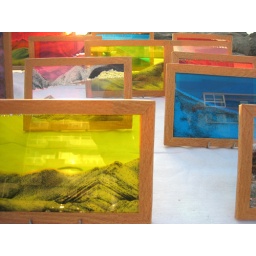
sand in colored glass